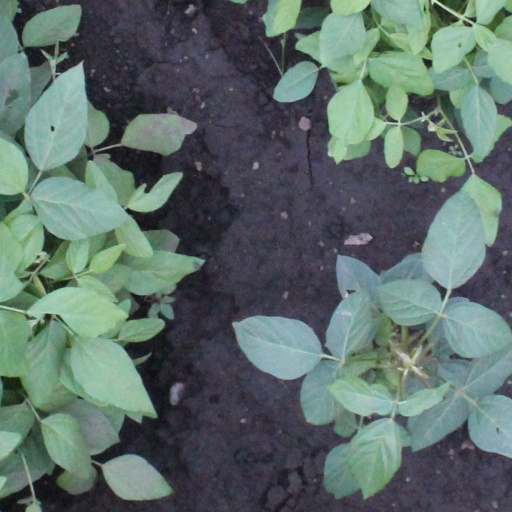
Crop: soybean